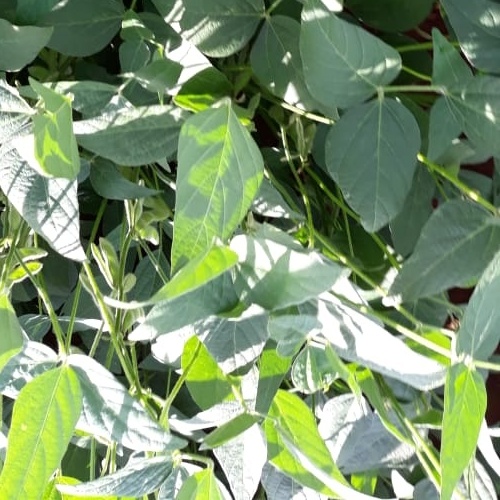
Label: Healthy